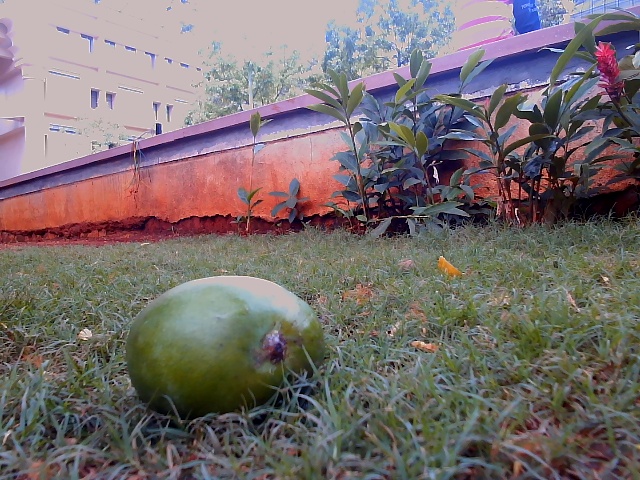
Label: Raw_Mango